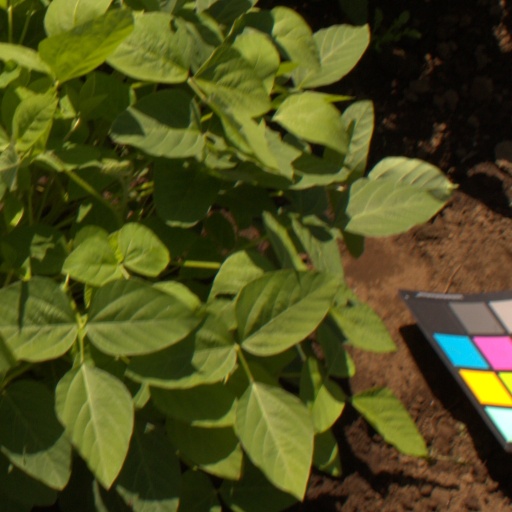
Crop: soybean